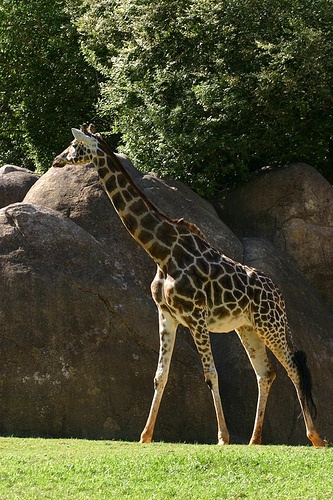
A giraffe walking across an empty field.
A giraffe walks passed some trees and rocks.
A large giraffe standing in the grass by a boulder
A giraffe walking around in a grassy area.
A giraffe standing next to large rock on top of grass.